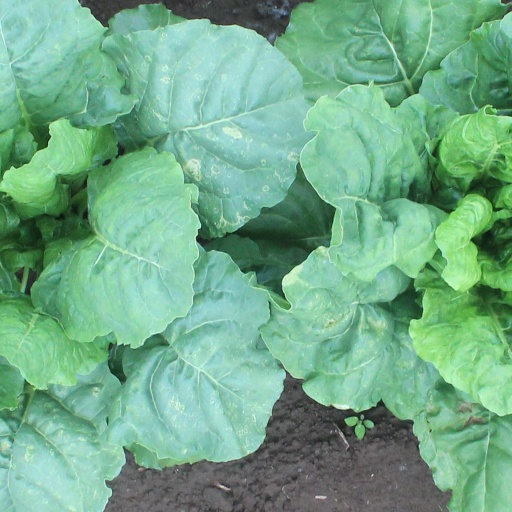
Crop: sugar beet